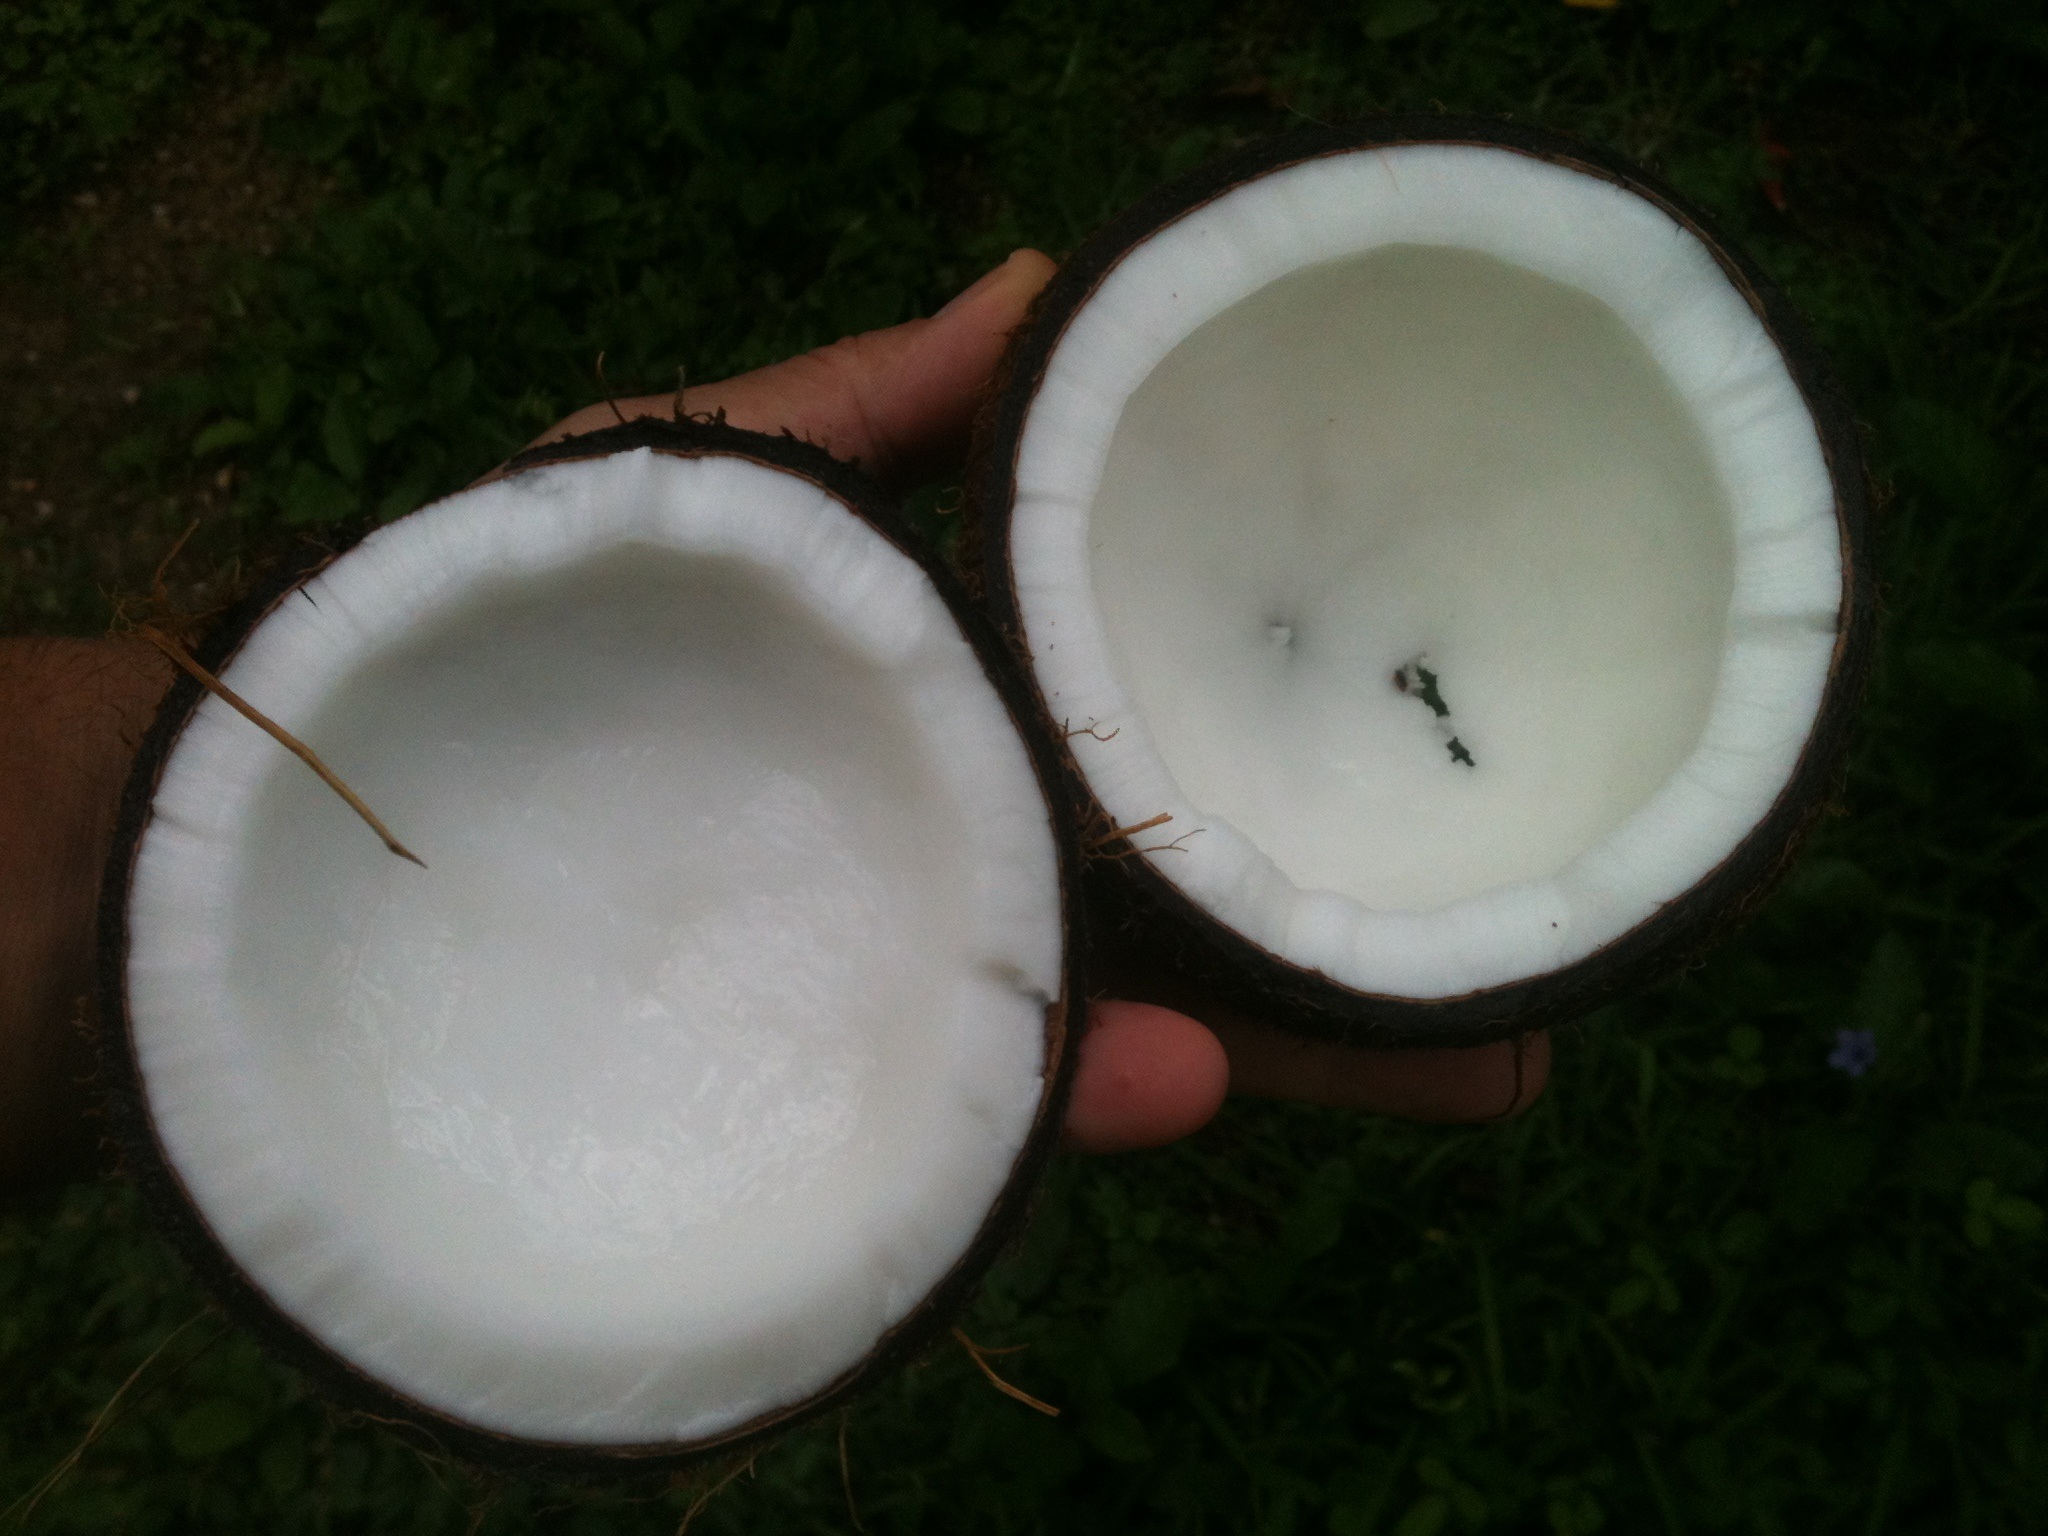
white, fruit, food, palm, produce, tropical, natural, fresh, nut, healthy, drum, eat, walnut, coconut, coco, exotic, oil, organic, aromatherapy, essential, skin head percussion instrument, hand drum